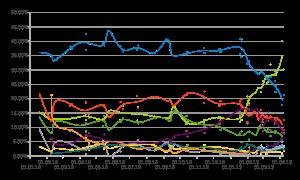
Les élections législatives islandaises de 2013 se sont tenues le 27 avril 2013. Quinze partis ont présenté des listes lors de cette élection, huit de plus que lors du précédent scrutin. Les élections sont remportées par les deux partis d'opposition de centre droit, le Parti de l'indépendance et le Parti du progrès, alors que les partis victorieux en 2009, l'Alliance et le Mouvement des verts et de gauche, reviennent à un niveau à peine supérieur à celui qu'ils avaient avant la crise bancaire de 2008.